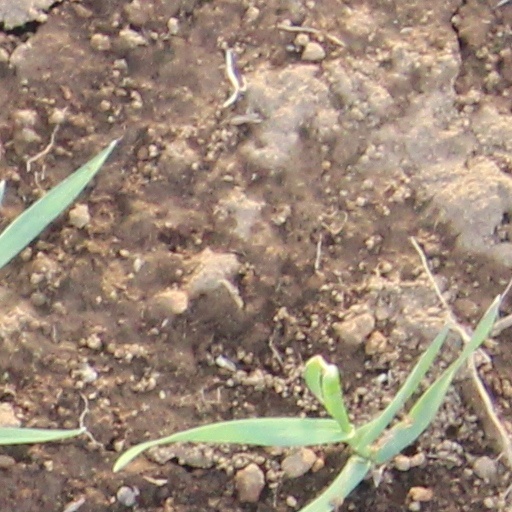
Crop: wheat